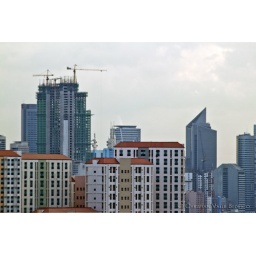
Philippines' first super tall as seen from our office roof deck in Ortigas Center, Mandaluyong City